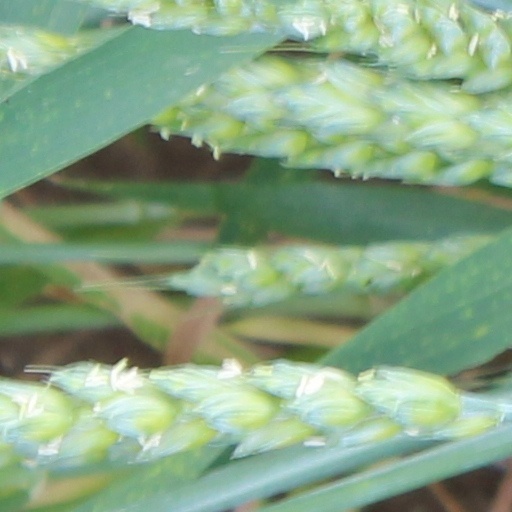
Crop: wheat